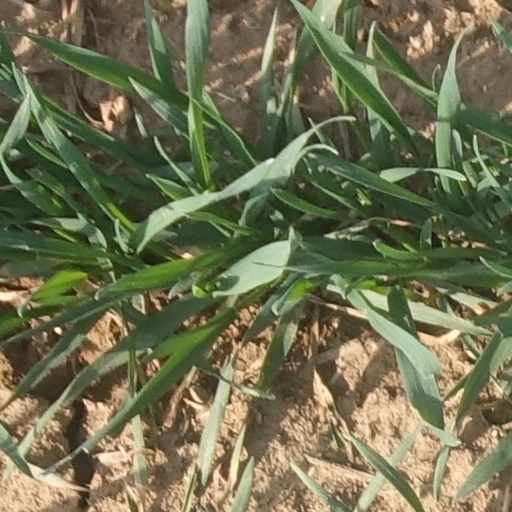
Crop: wheat